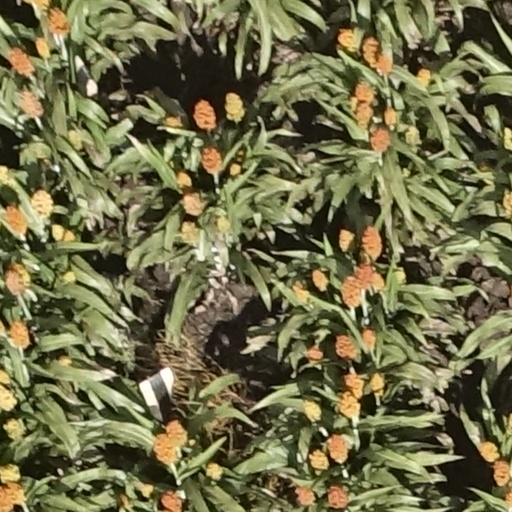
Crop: sorghum